John Ely (baseball)

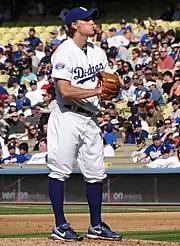
Ely pitching at Dodger Stadium, May 2010

Prior to the 2010 season, Ely was traded to the Los Angeles Dodgers (along with Jon Link) for outfielder Juan Pierre. He was assigned to the starting rotation for the AAA Albuquerque Isotopes. He compiled a 2-1 record in three starts for the Isotopes, striking out 12 batters in 18 innings with a 3.00 ERA.